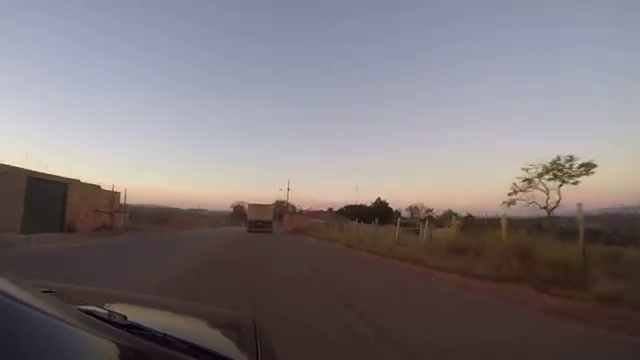
Fire: no
Smoke: no